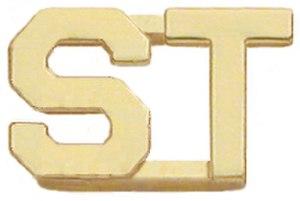
Le Louisiana State Police est le département de police de la Louisiane qui agit partout dans cet État. Son siège social est situé à Baton Rouge. Il a été créé pour protéger les vies, les biens et les droits constitutionnels des habitants de la Louisiane et est officiellement connu comme le Bureau de la police d'État.